Hallmark

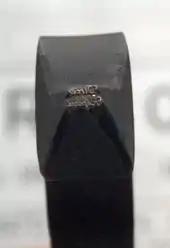
Jewelry hallmark: Dirce Repossi

A hallmark is an official mark or series of marks struck on items made of metal, mostly to certify the content of noble metals—such as platinum, gold, silver and in some nations, palladium. In a more general sense, the term "" is used to refer to any standard of quality. Not to be confused with responsibility marks that are the marks of the maker.